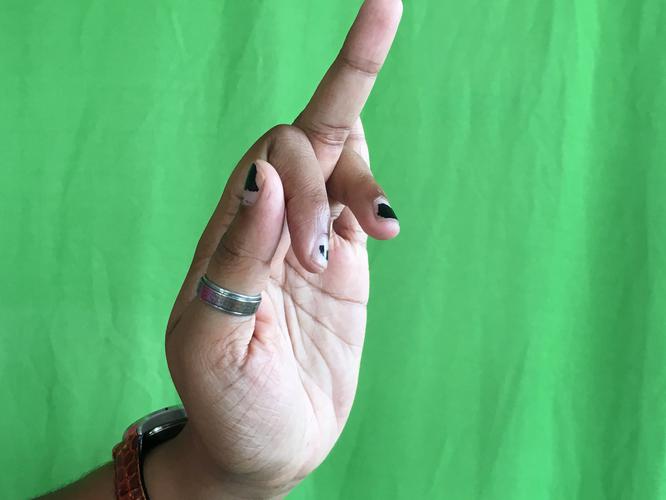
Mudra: Shukatundam
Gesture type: single_hand